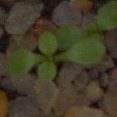
Label: shepherds_purse